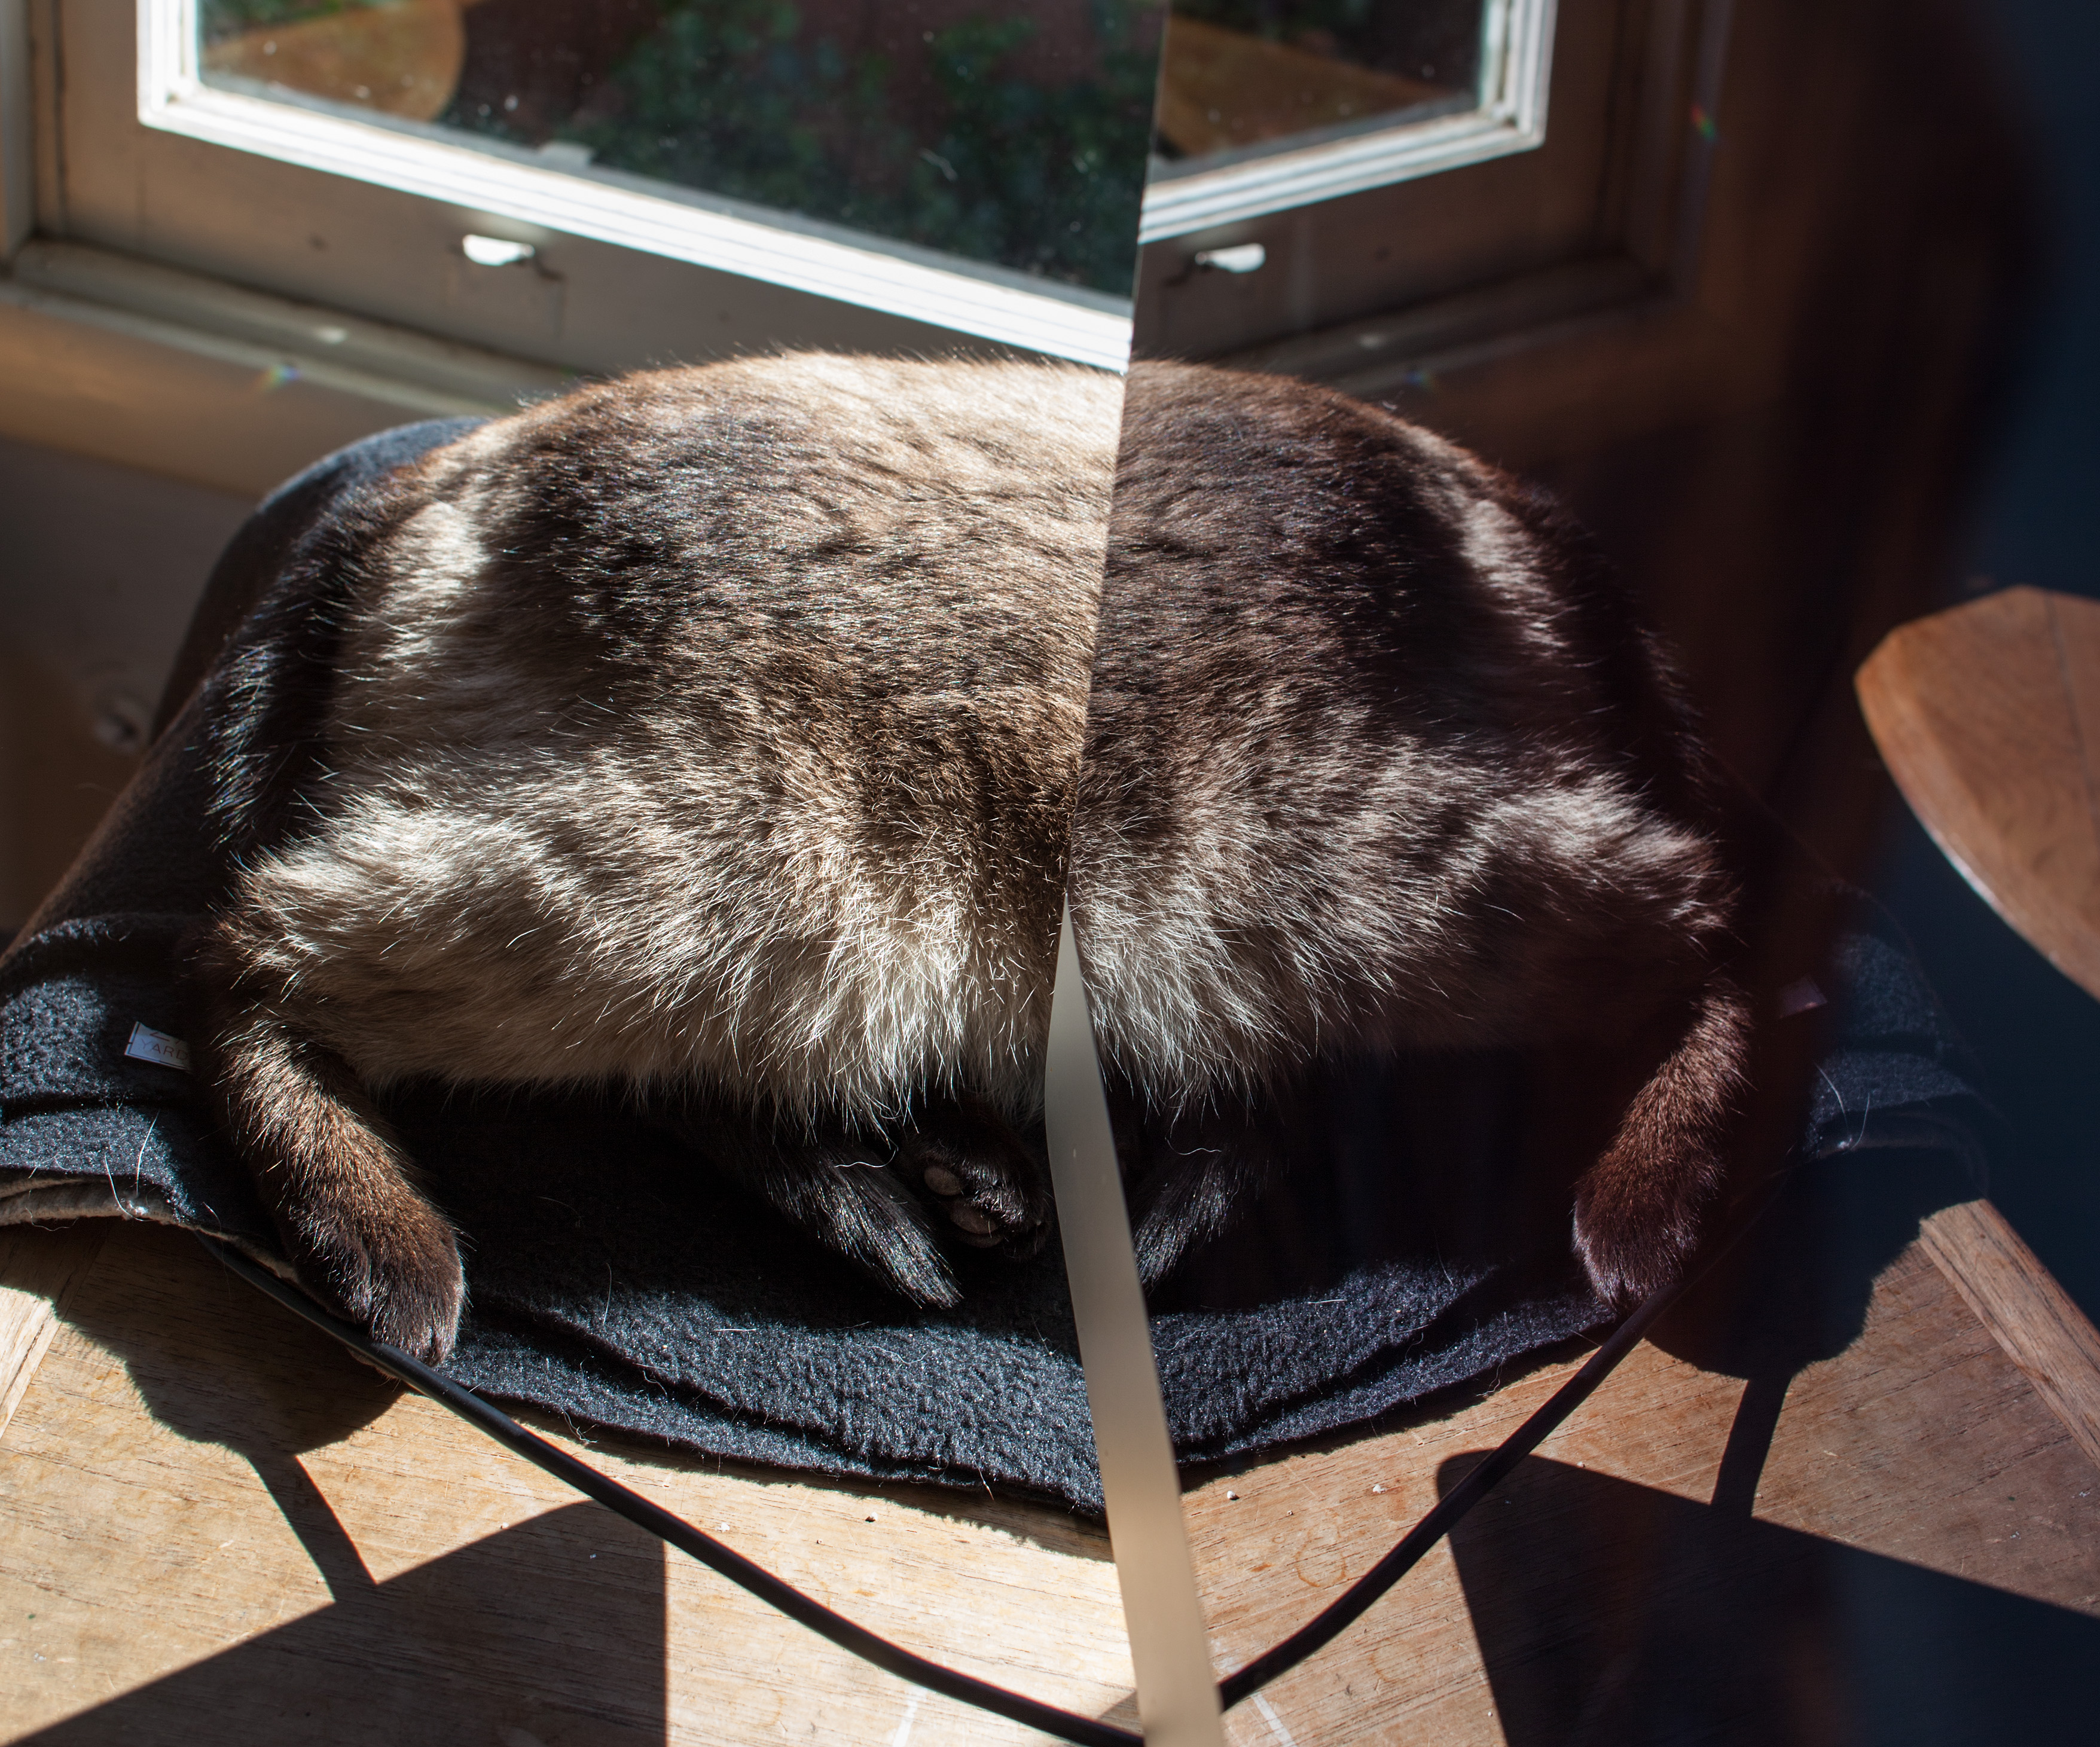
fur, reflection, cat, mammal, textile, whiskers, feliscatus, double, half